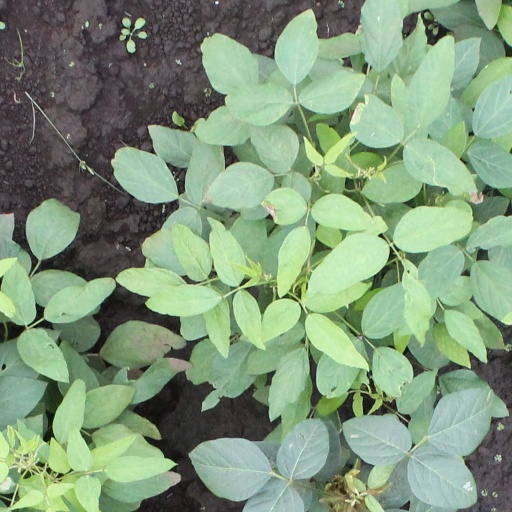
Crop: soybean